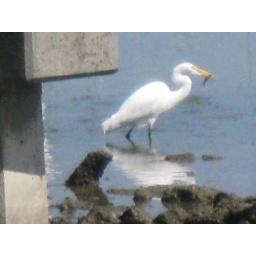
Closer look at Great Egret with fish under a bridge at the Emeryville Marina